Space Pilot 3000

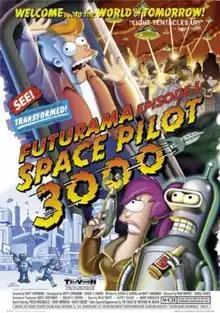
Promotional poster for the episode

"Space Pilot 3000" is the pilot episode and series premiere of the American animated television series "Futurama". It originally aired on the Fox network in the United States on March 28, 1999. The episode focuses on the cryogenic freezing of the series protagonist, Philip J. Fry, and the events when he awakens 1,000 years in the future and is the first episode to be set in the 30th century. Series regulars are introduced and the futuristic setting, inspired by a variety of classic science fiction series from "The Jetsons" to "Star Trek", is revealed. It also sets the stage for many of the events to follow in the series, foreshadowing plot points from the third and fourth seasons.